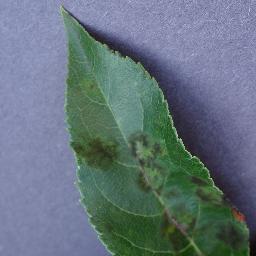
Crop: apple
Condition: scab